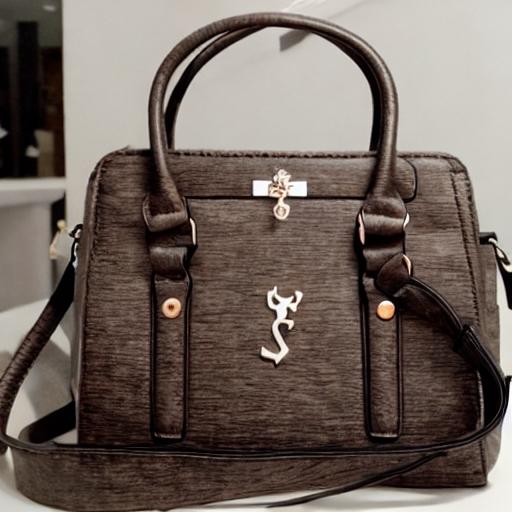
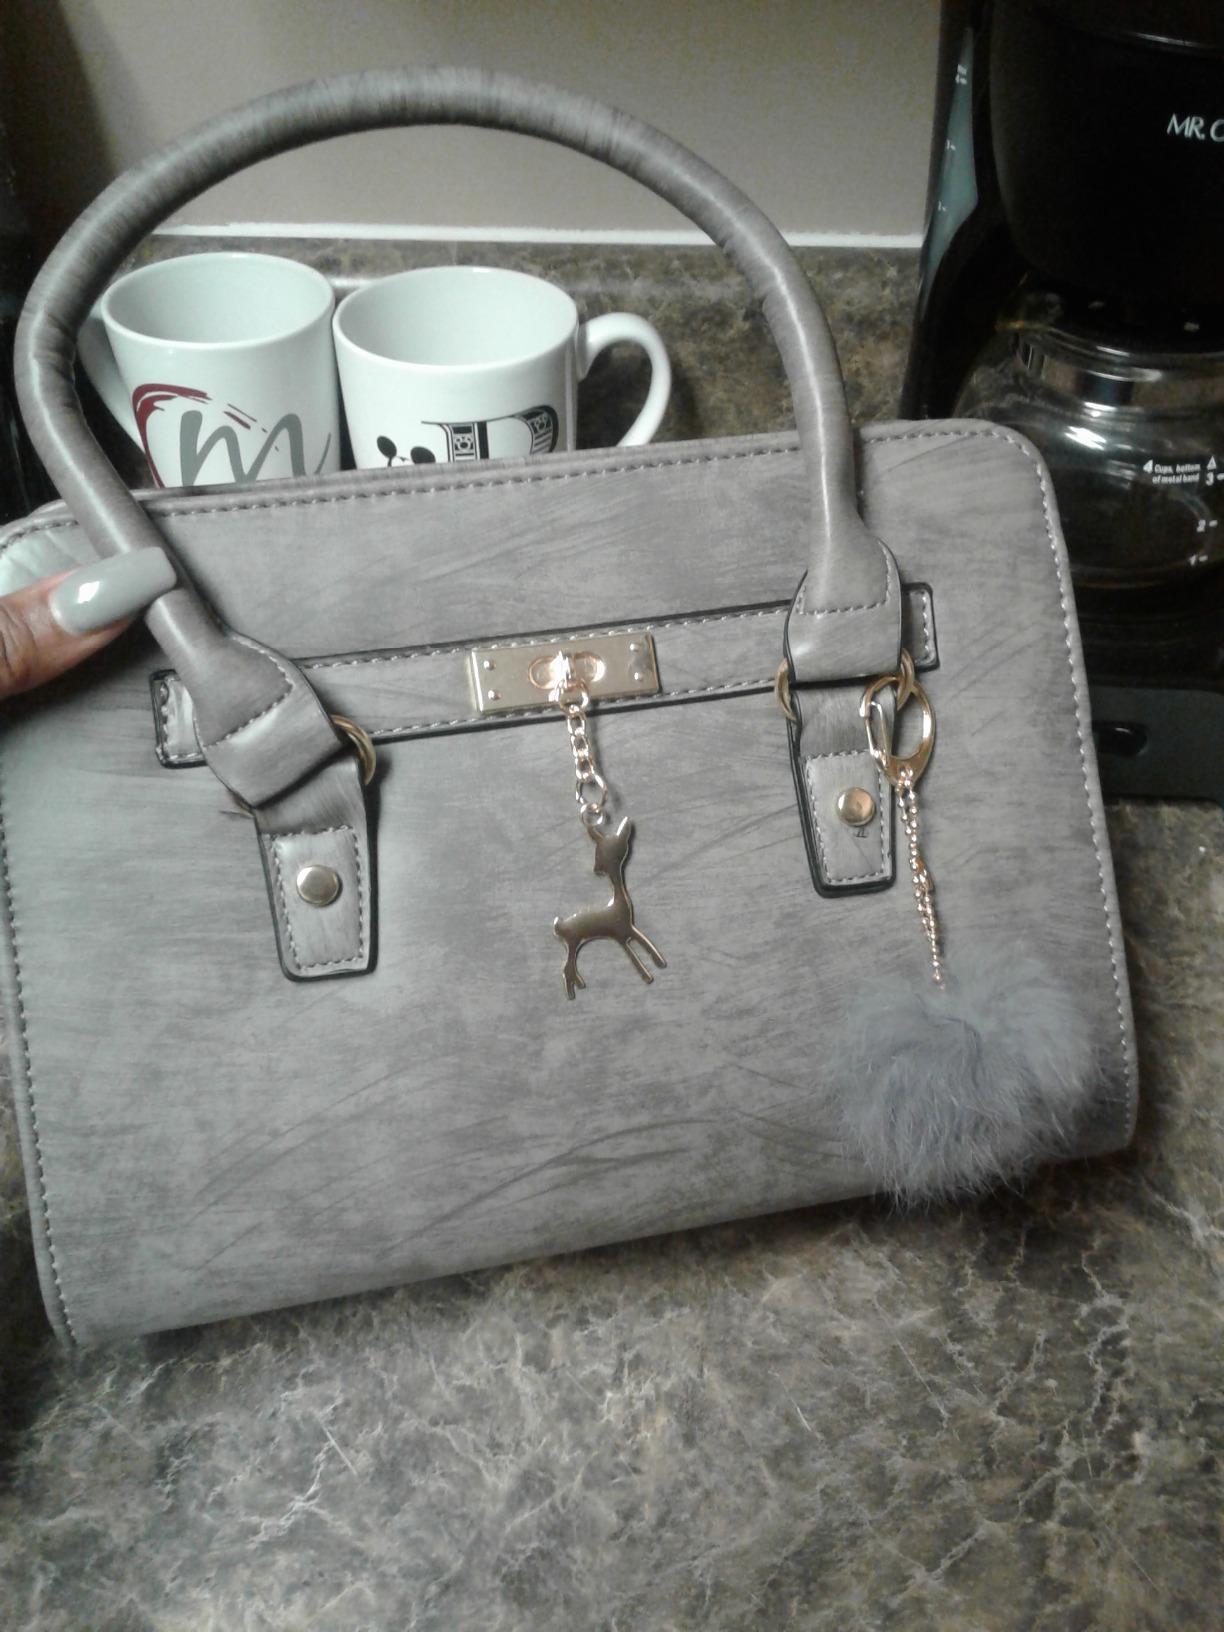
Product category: accessories_handbag
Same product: no